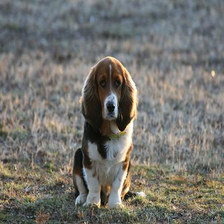
Species: dog
Breed: basset hound